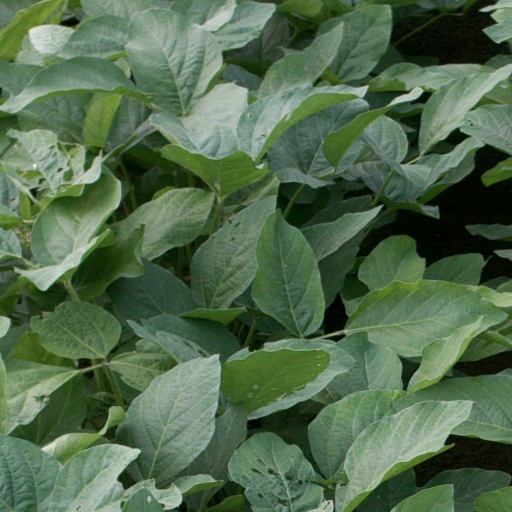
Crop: soybean